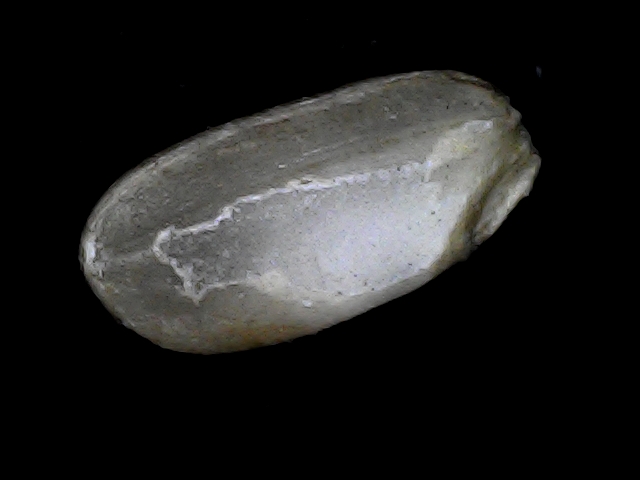
Rice variety: BD33